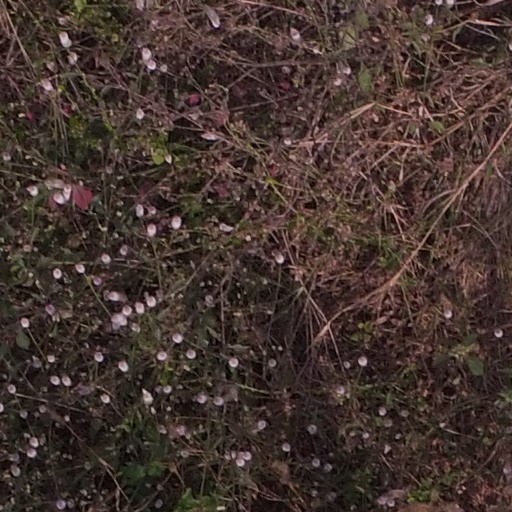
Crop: maize; corn